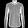
Label: Shirt